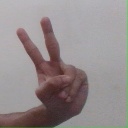
अक्षर: ऐ